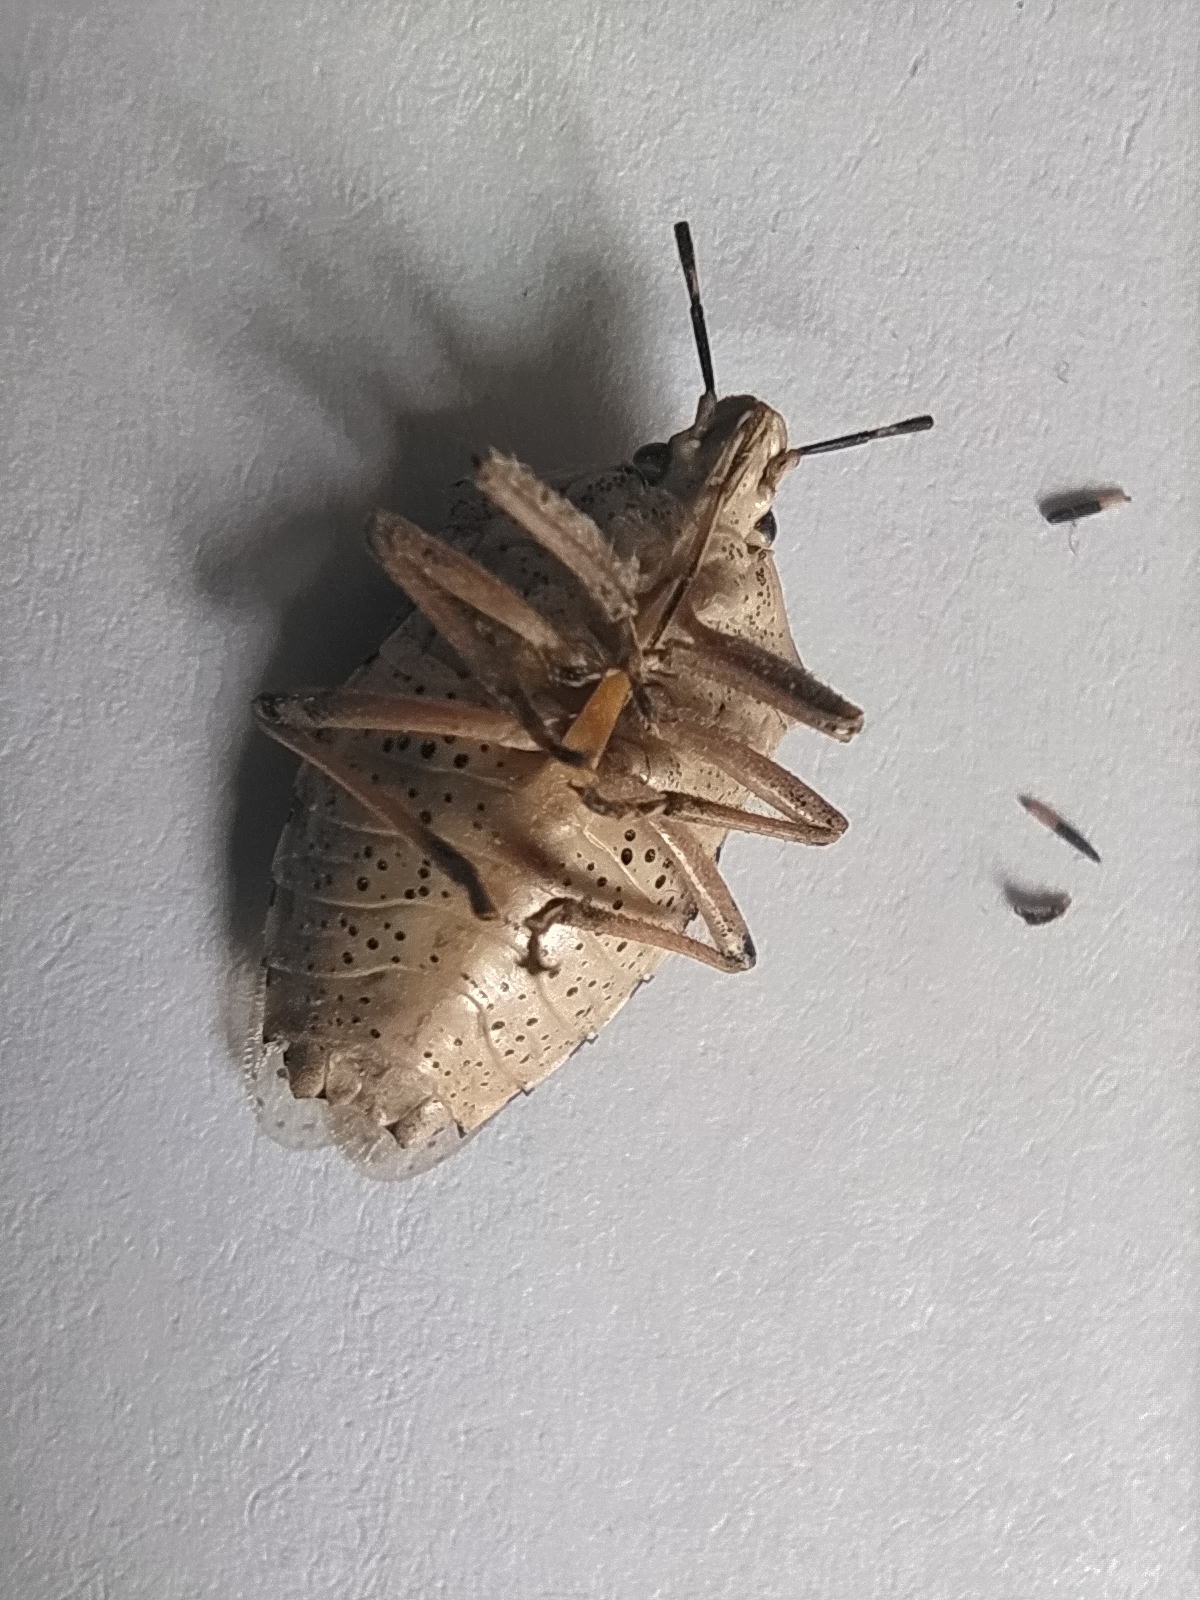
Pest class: stink_bug